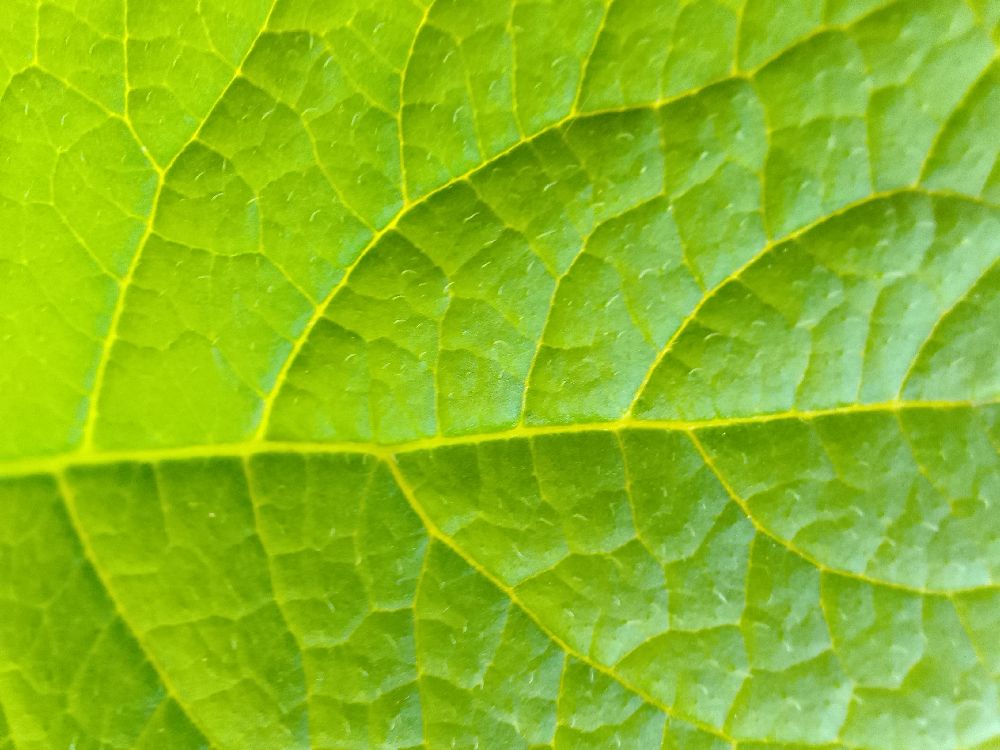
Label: Healthy